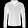
Label: Coat